East Calcutta Wetlands

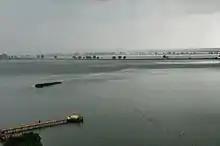
Nalban, a part of the East Kolkata Wetlands.

The East Kolkata Wetlands (officially known as East Calcutta Wetlands) (22 0 27’ N 88 0 27’ E), are a complex of natural and human-made wetlands lying east of the city of Calcutta (Kolkata), of West Bengal in India. The wetlands cover 125 square kilometres and include salt marshes, and agricultural fields, sewage farms and settling ponds. The wetlands are also used to treat Kolkata's sewage, and the nutrients contained in the wastewater sustain fish farms and agriculture.